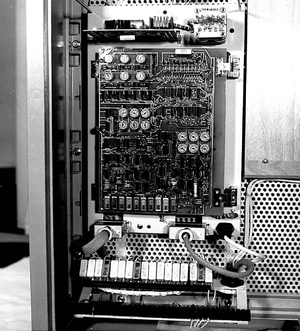
Liste des modèles de contrôleurs de carrefours à feux existants ou ayant existé en France.